Japanese High School Baseball Invitational Tournament

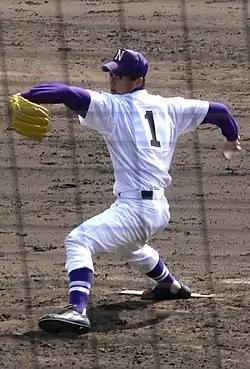
Yuki Karakawa of Narita High School pitches against Koryo High School in the 79th National High School Baseball Invitational Tournament at Koshien Stadium on March 26, 2007.

The National High School Baseball Invitational Tournament (選抜高等学校野球大会 "senbatsu kōtō gakkō yakyū taikai") of Japan, commonly known as "Spring Kōshien" (春の甲子園 "haru no kōshien") or "Senbatsu" (センバツ), is an annual high school baseball tournament.